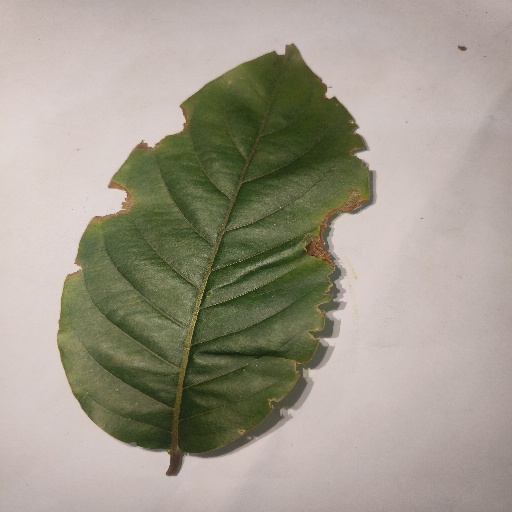
Species: HariTaki
Leaf condition: Bacterial Spot